Erik Cole

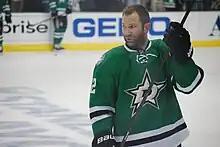
Cole in April 2014

On July 1, 2011, Cole signed a four-year, $18 million contract as a free agent with the Montreal Canadiens. Cole wore jersey number 72 for the Canadiens. During his first season with the Canadiens in 2011–12, Cole set career highs with 35 goals and 61 points. On March 23, 2012, Cole scored a natural hat-trick just 5:41 into a game against the Ottawa Senators, setting a Canadiens record for the quickest hat-trick from the start of a game.